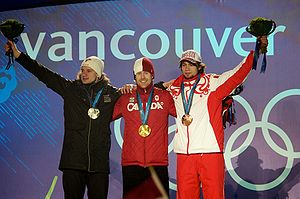
Medaljefordeling ved vinter-OL 2010 / Medaljetabel
Fra venstre mod højre:  Martins Dukurs fra Letland (sølv), Jon Montgomery fra Canada (guld), og Alexander Tretiakov fra Rusland (bronze)  med medaljer, de har vundet i  mændenes skeleton.
Vinter-OL 2010, officielt kendt som den XXI Olympiske Vinterlege, var en multi-sportsbegivenhed afholdt i Vancouver, British Columbia, Canada, fra den 12. februar til den 28. februar. I alt 2.632 atleter, der repræsenterer 82 nationale olympiske komitéer deltog i 86 arrangementer i 15 forskellige sportsgrene og discipliner.